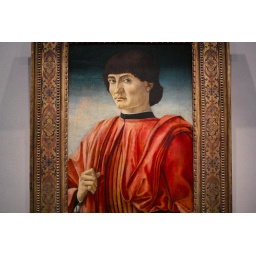
auto white balance, 0 color wheel, some edit of sliders in SPP3.5.2